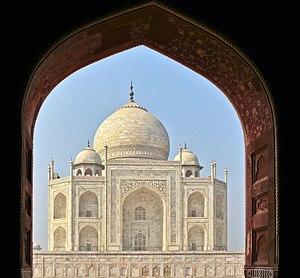
Le Taj Mahal, à Agra, en Inde. हिन्दी: ताज महल, आगरा, भारत